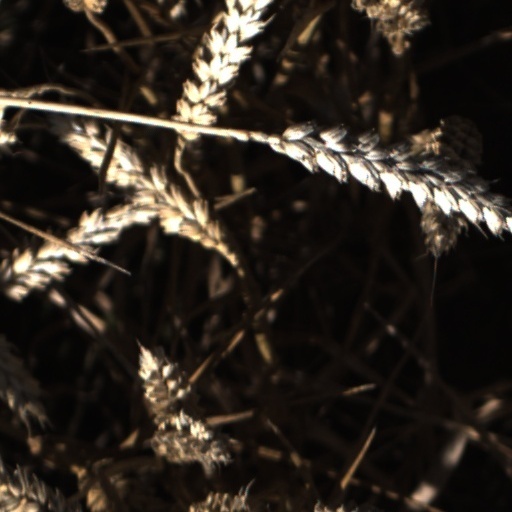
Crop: wheat